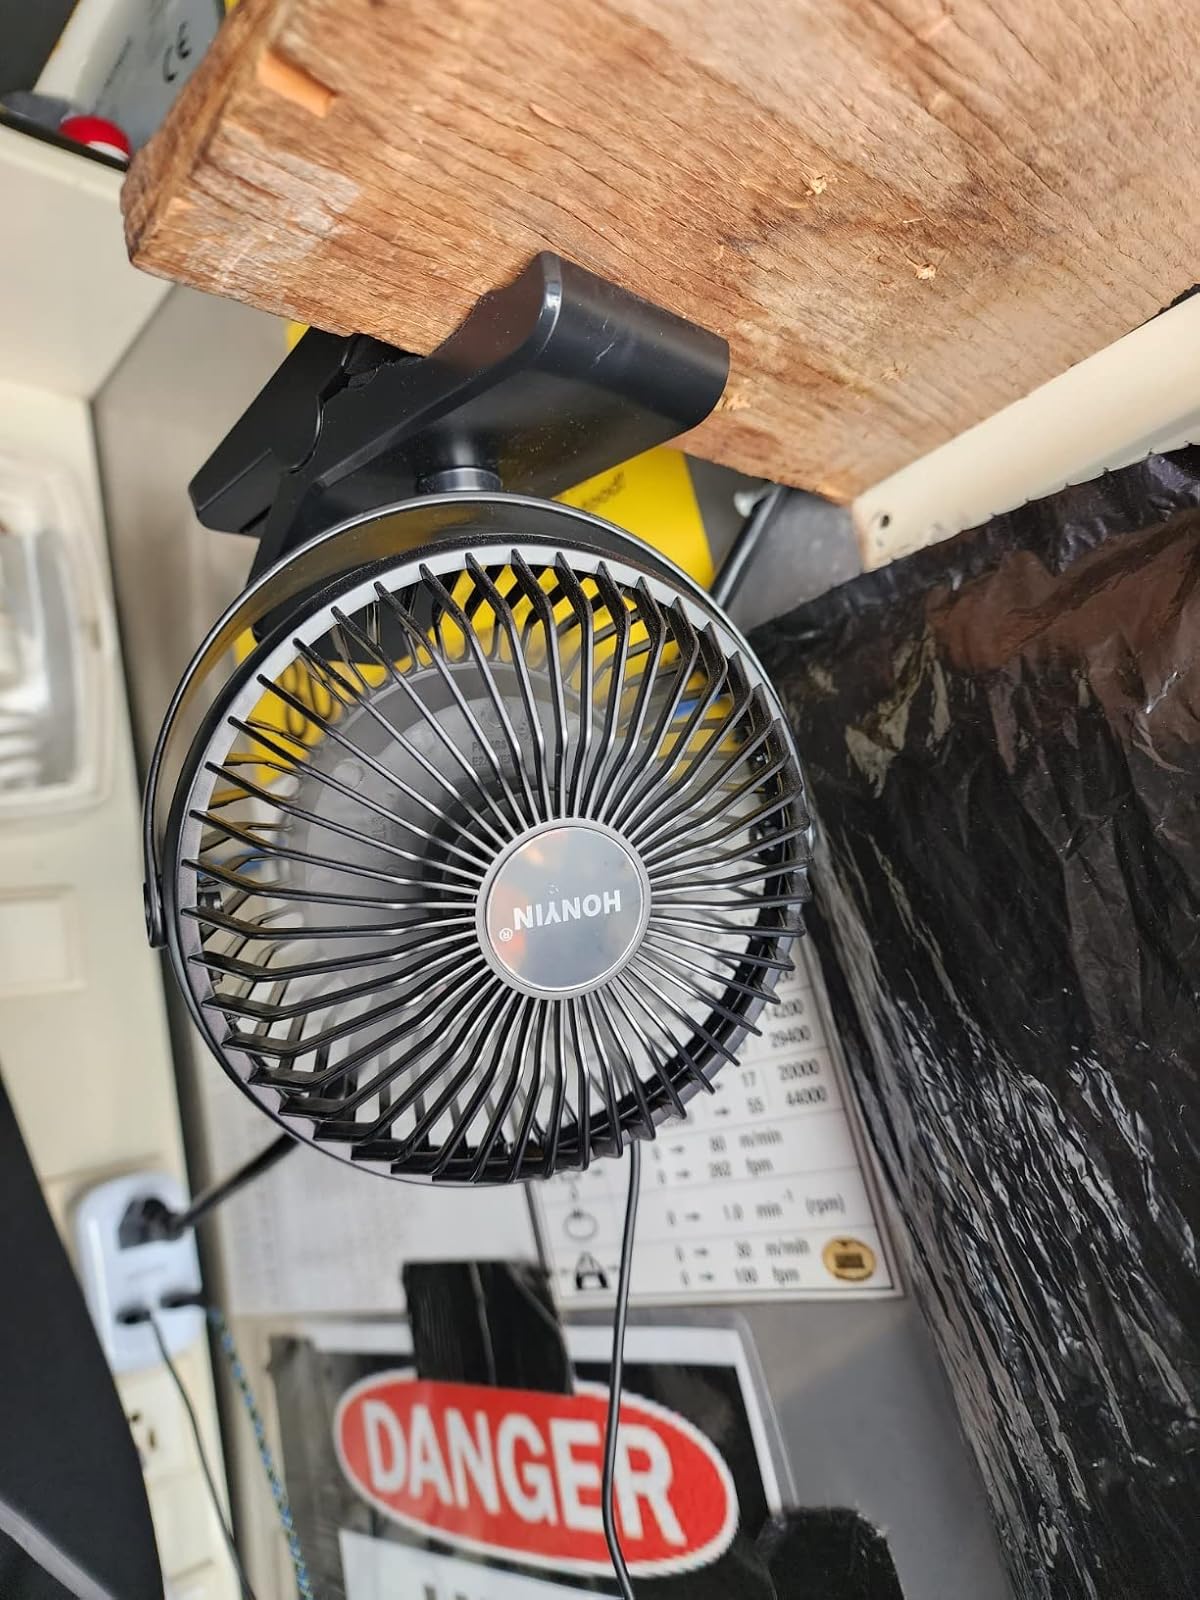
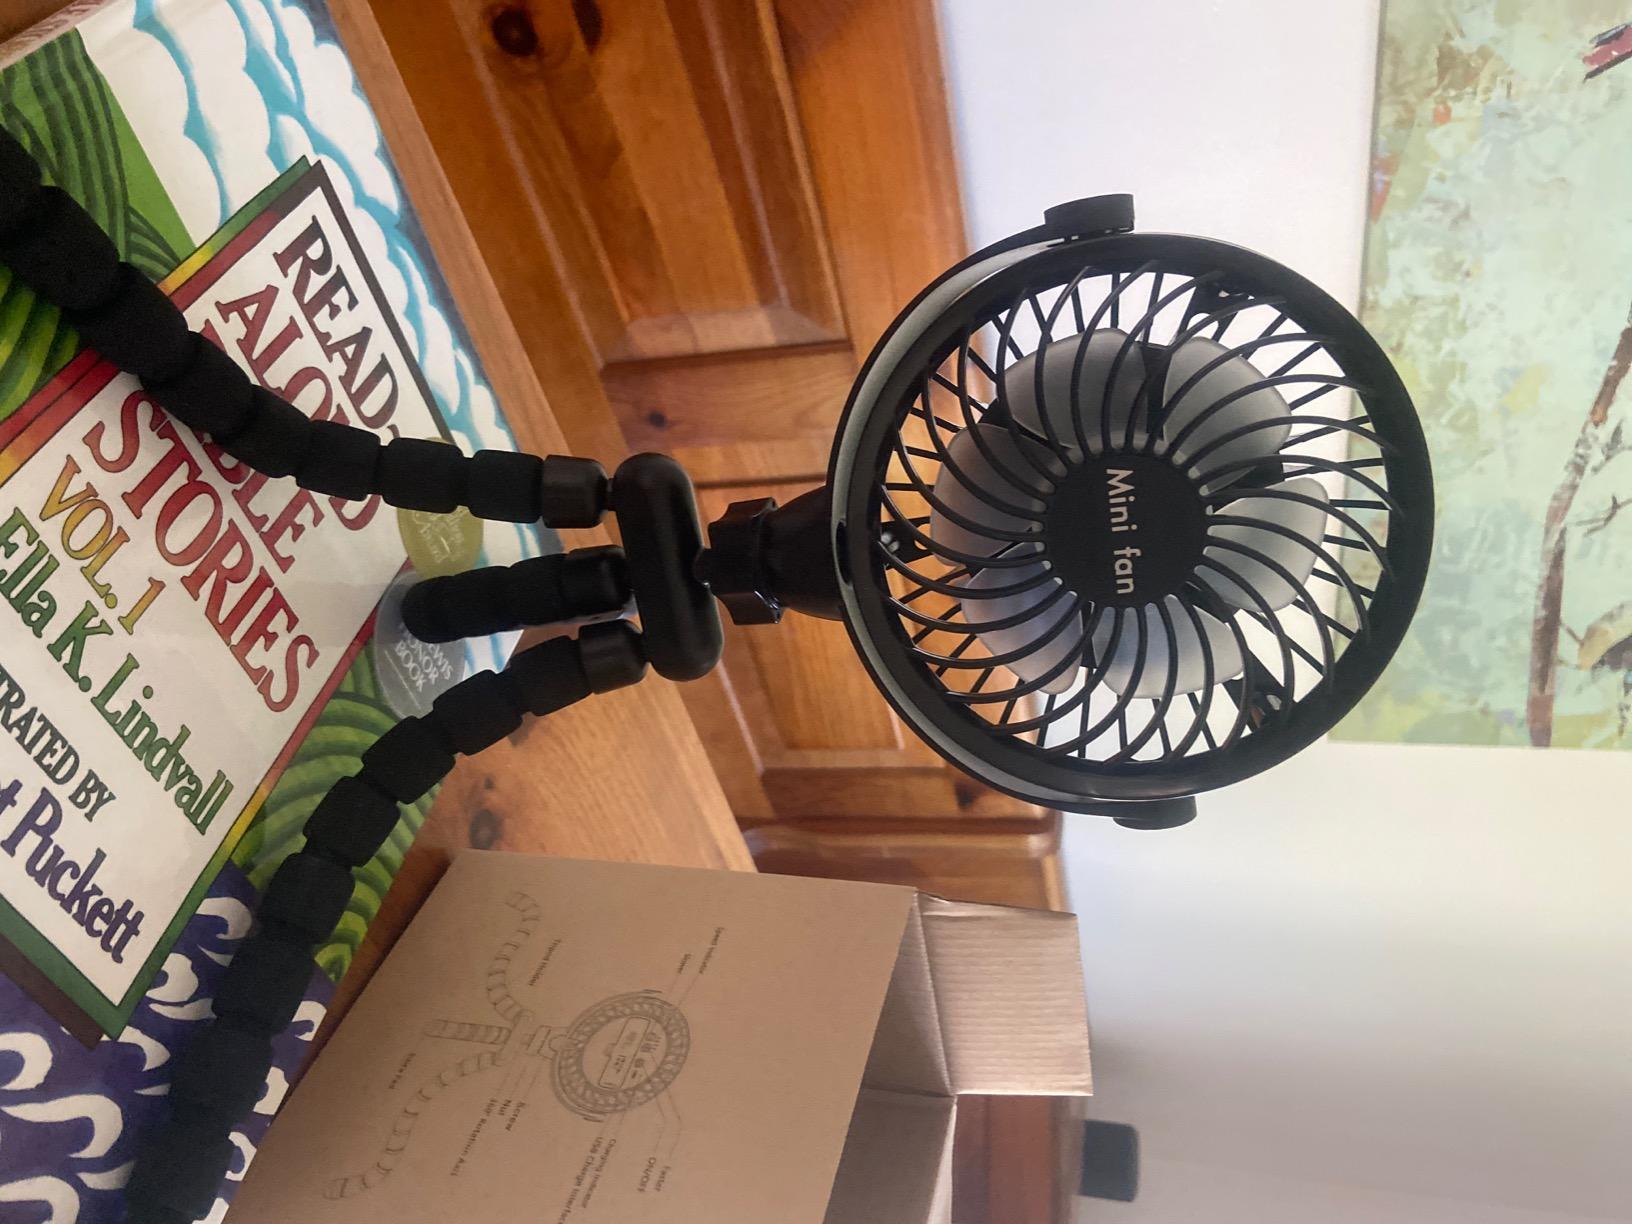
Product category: fan
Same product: no